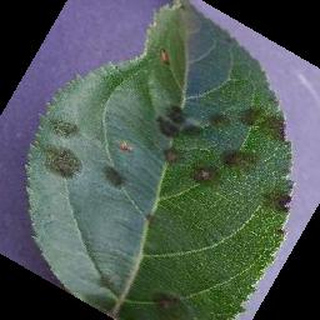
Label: apple_apple_scab